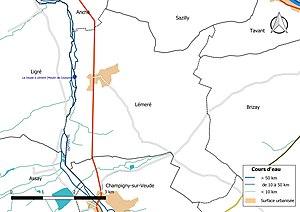
Carte du réseau hydrographique de la commune de fr:Lémeré (France).
Lémeré est une commune française du département d'Indre-et-Loire, en région Centre-Val de Loire.